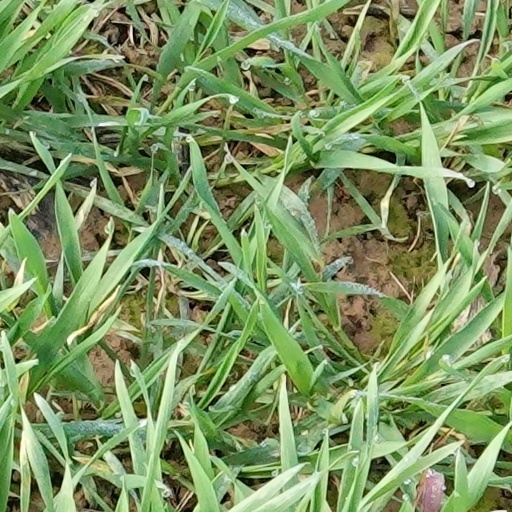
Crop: wheat